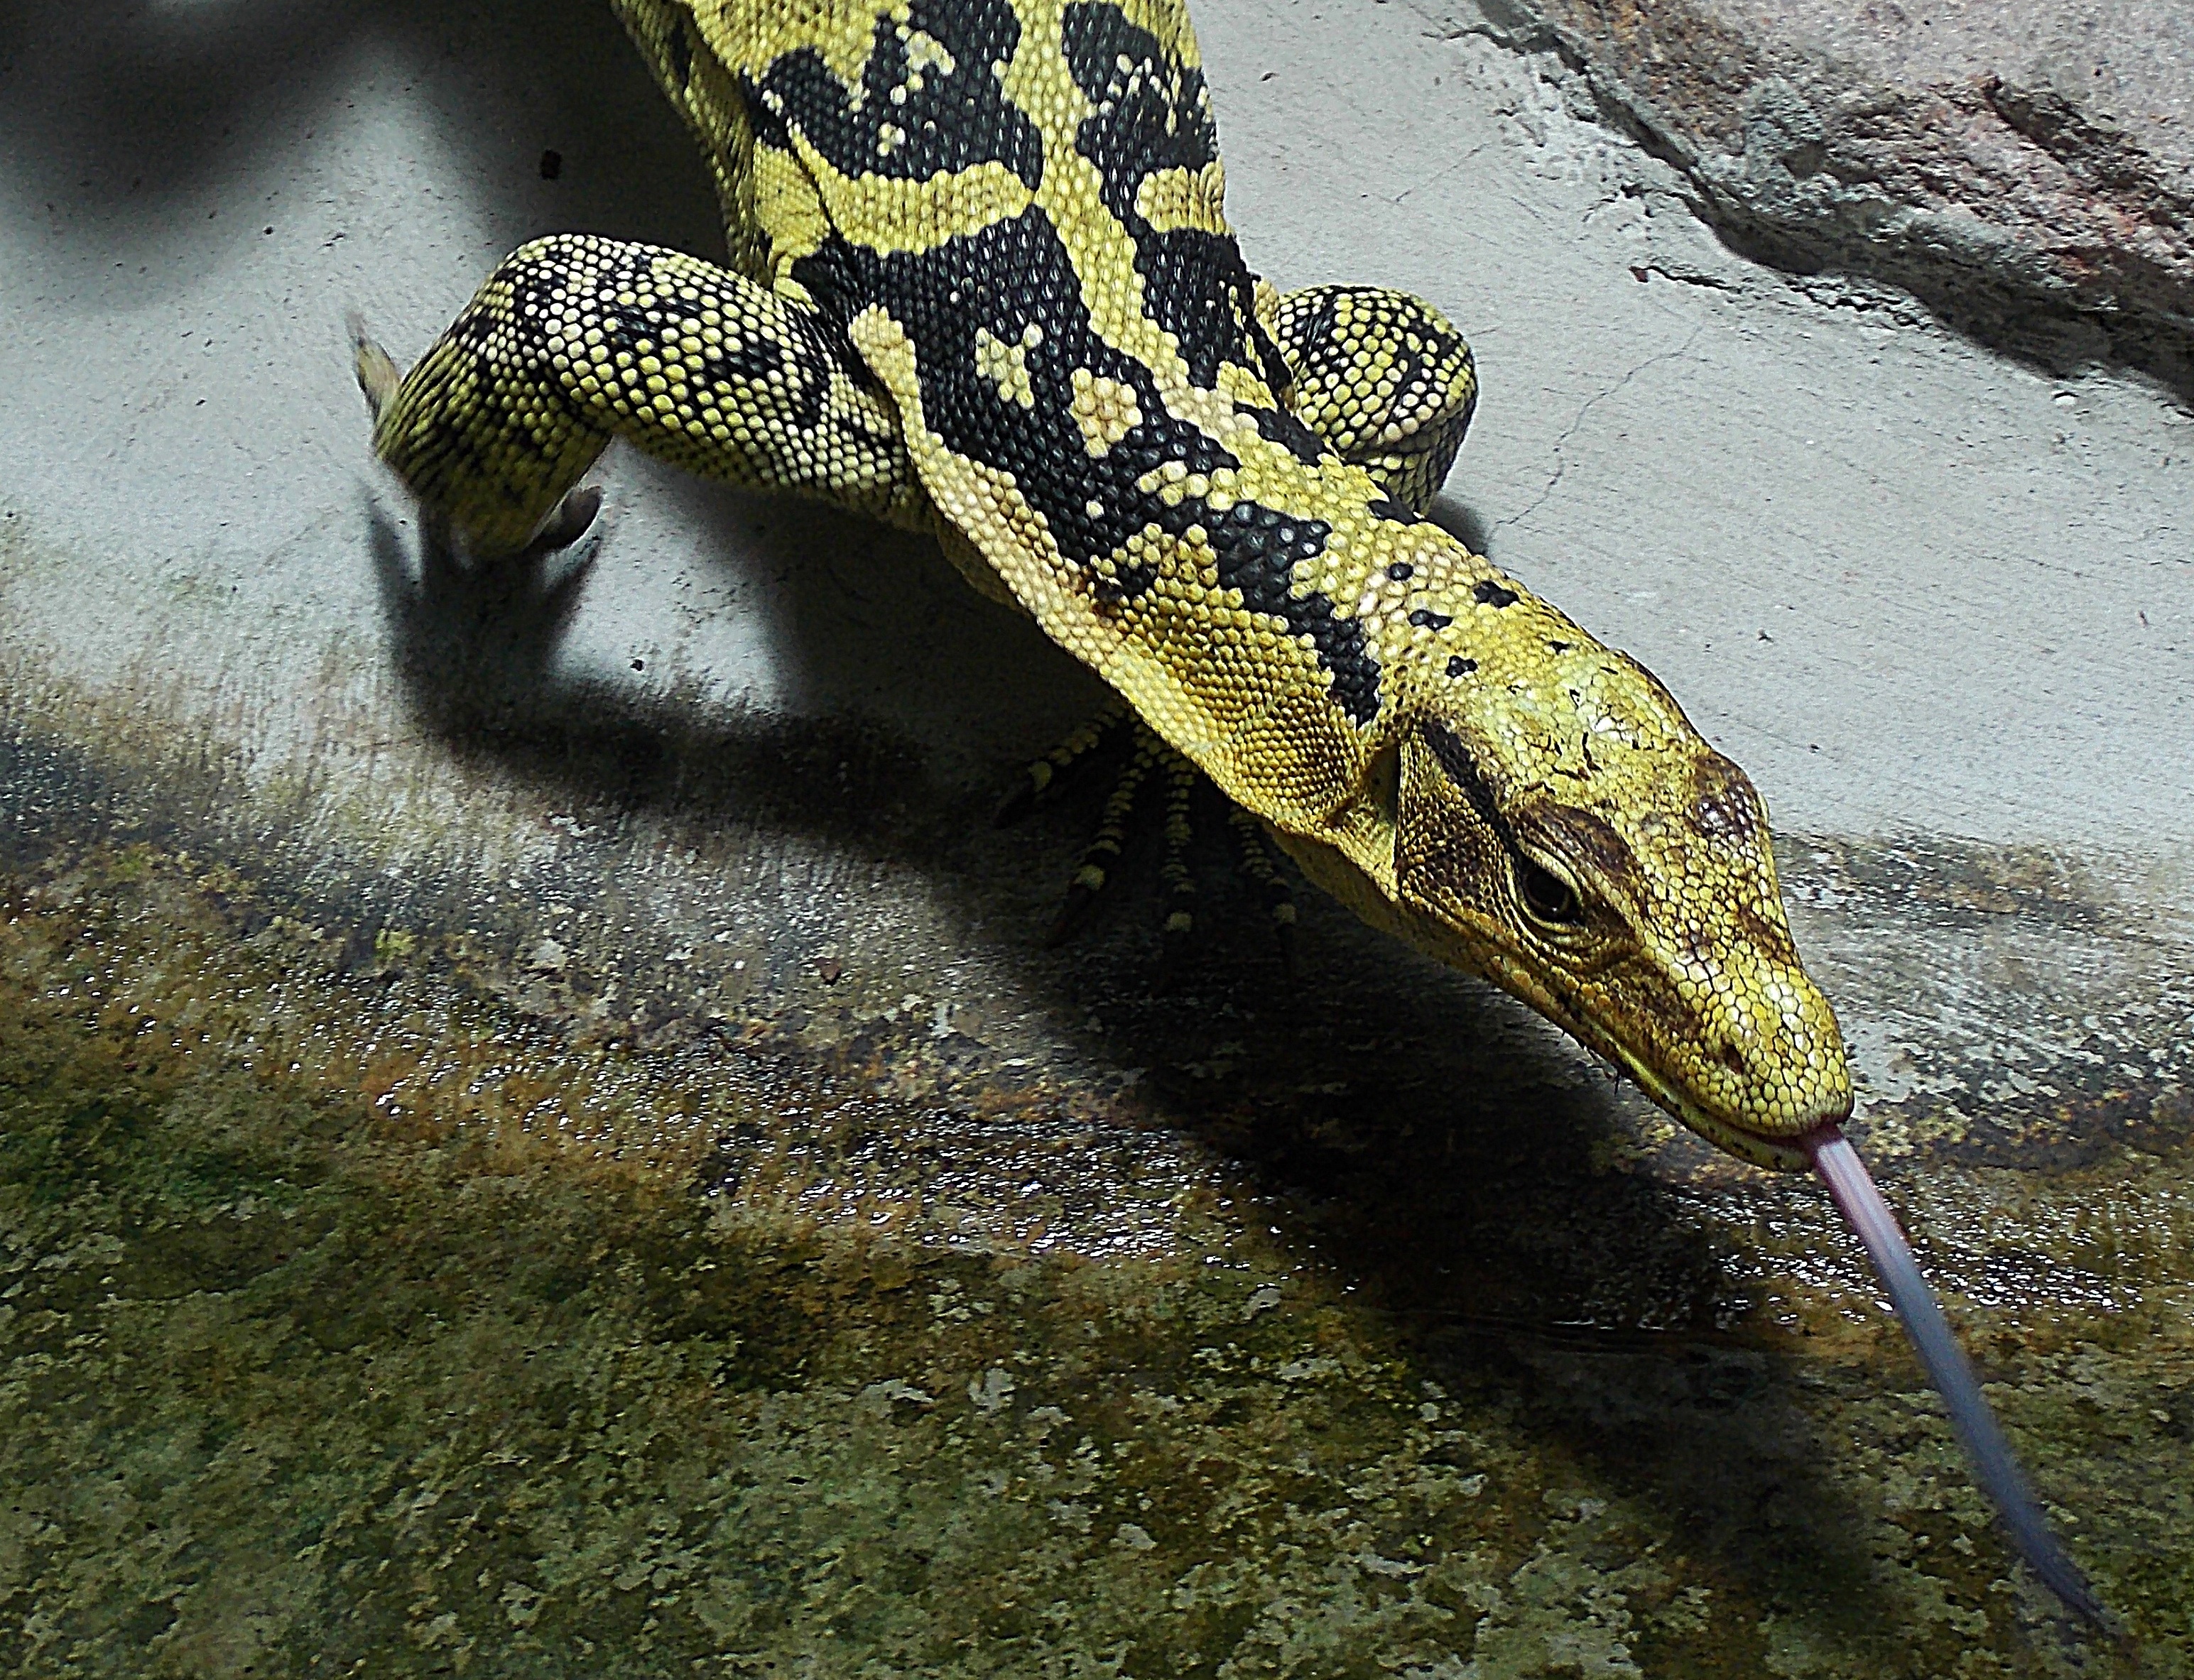
animal, wildlife, reptile, amphibian, fauna, lizard, gecko, monitor, cool image, tongue, cool photo, animal world, organism, lacerta, scaled reptile, lacertidae, terrestrial animal